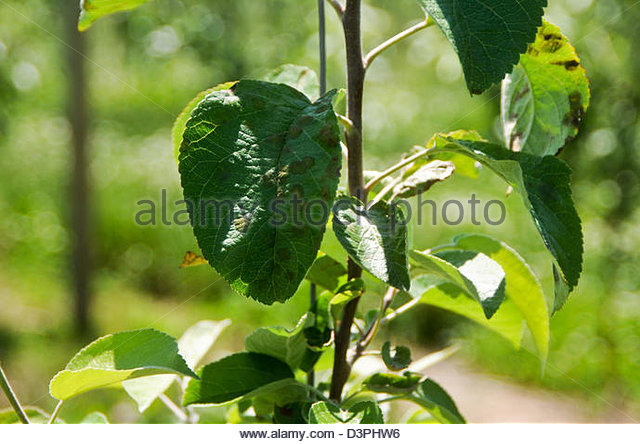
Labels: Apple Scab Leaf, Apple Scab Leaf, Apple Scab Leaf